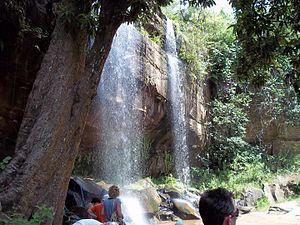
La réserve nationale de Shimba Hills est une petite réserve nationale dans la province côtière du Kenya, à 33 km de Mombasa et à 15 km de la côte. La réserve est une zone de forêt tropicale côtière et de prairies. Elle représente une zone importante pour la biodiversité végétale - plus de 50 % des 159 espèces de plantes rares au Kenya se trouvent dans les Shimba Hills, y compris certaines espèces menacées de cycas et d'orchidées. Il s'agit également d'un site d'importance nationale pour les oiseaux et les papillons. Un corridor de migration pour les éléphants entre la réserve de Shimba Hills et la forêt de Mwalunganje fut mis en place avec la création, en 1993, du sanctuaire des éléphants de Mwalunganje au nord de la réserve de Shimba Hills.